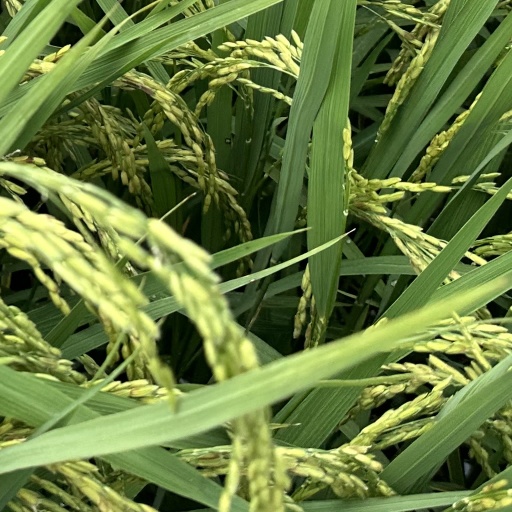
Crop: rice